Lloyd Samuel Breadner

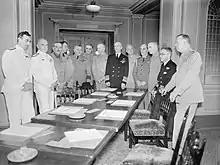
Breadner (fifth from left) at the Quebec Conference of 1943.

He became Chief of Air Staff on 29 May 1940, and having been promoted to Air Marshal on 19 November 1941, became Air Officer Commanding-in-Chief RCAF Overseas in January 1944. Breadner was promoted on his retirement on 25 November 1945, to Air Chief Marshal, the first Canadian to hold this rank.